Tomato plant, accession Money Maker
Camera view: vertical (180 deg); turntable rotation: 240 degrees
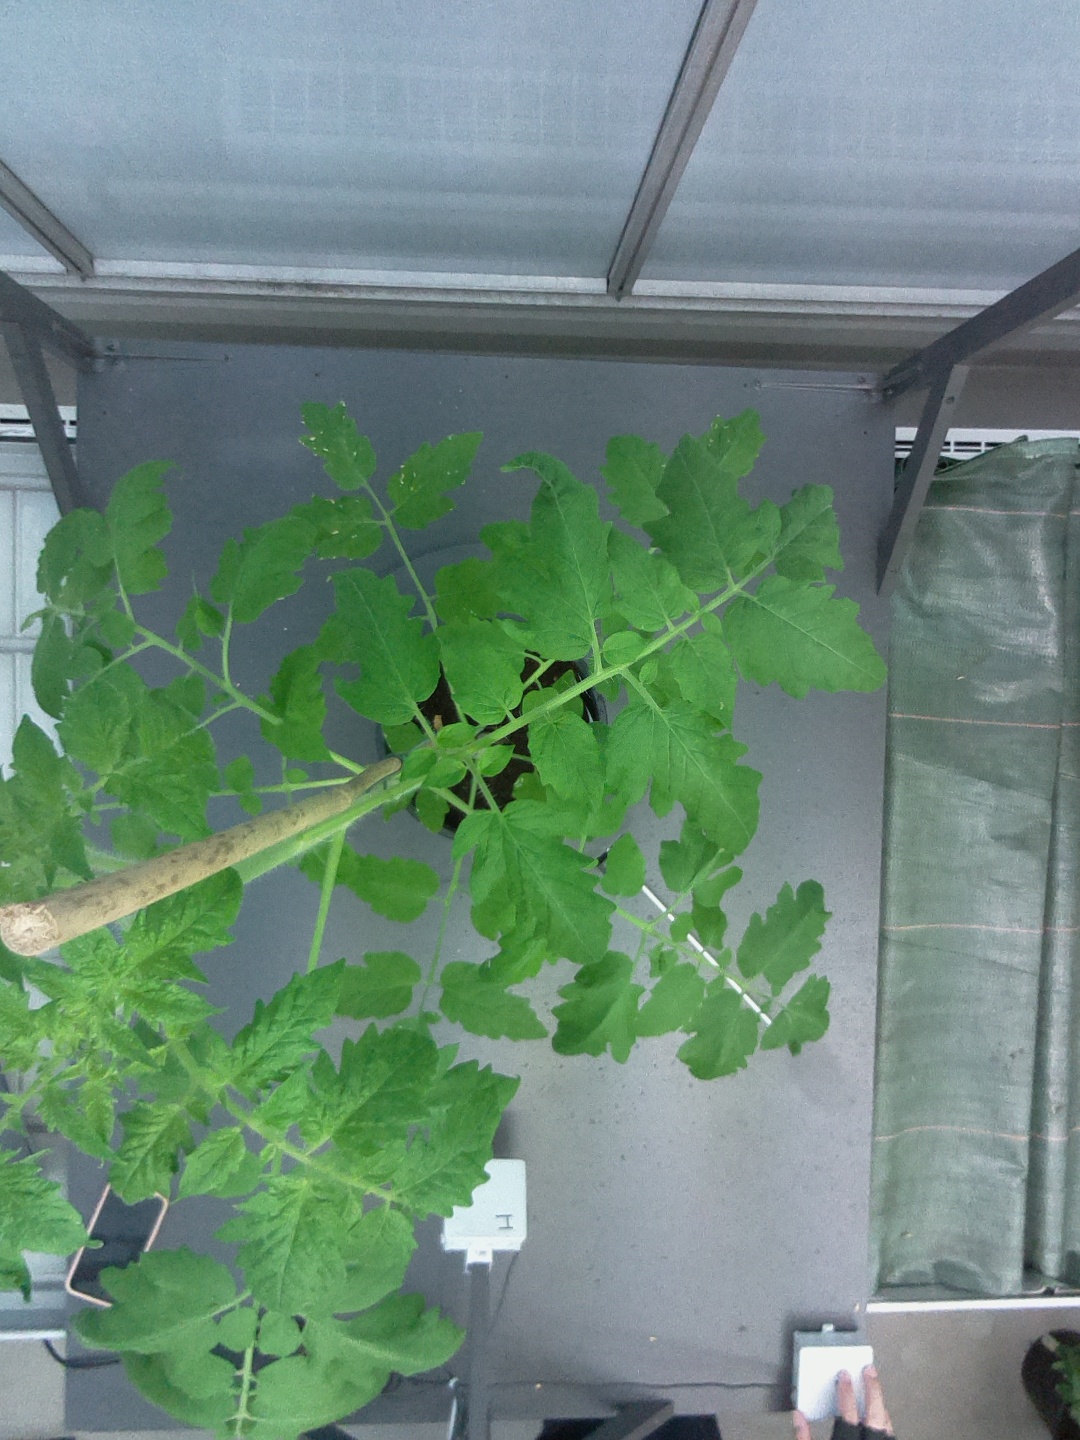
BBCH growth stage 54: 4 inflorescences visible